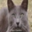
Label: cat